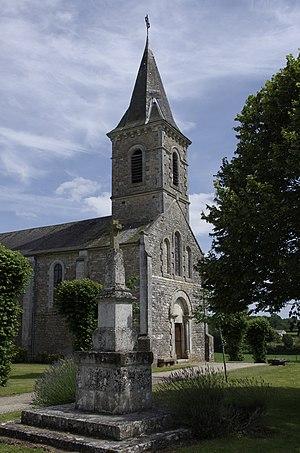
Façade de l'église de Surin, Vienne, France.
Cet article recense une partie des monuments historiques de la Vienne, en France.
Surin est une commune du Centre-Ouest de la France, située dans le département de la Vienne.